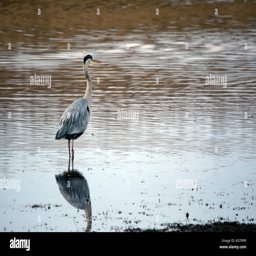
biological species stalking the river searching for a fish